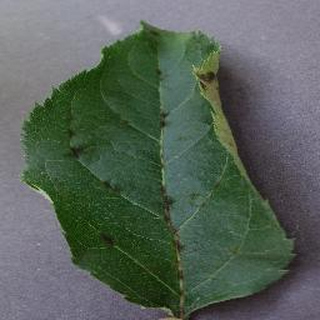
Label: apple_apple_scab